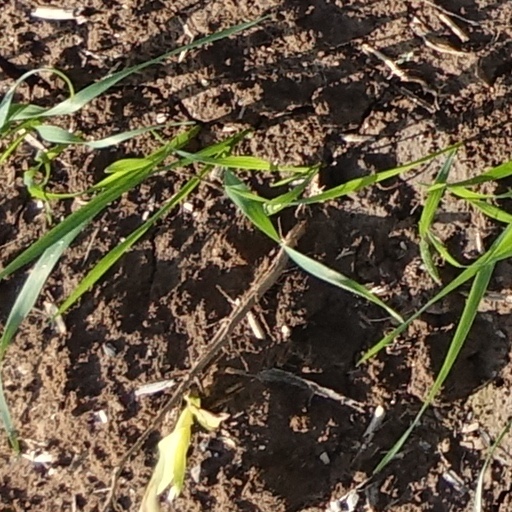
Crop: wheat